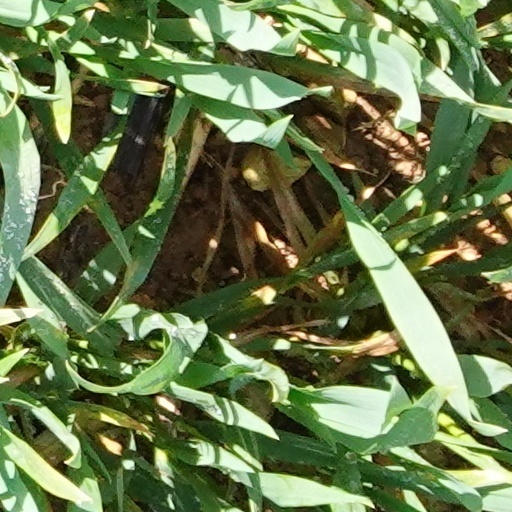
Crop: wheat